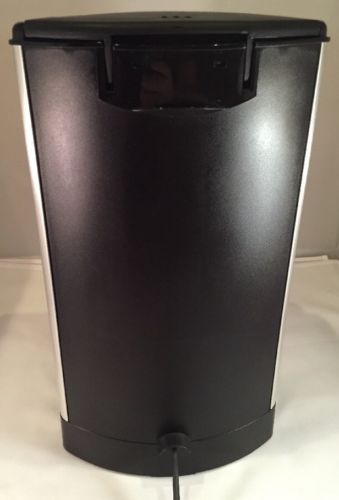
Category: coffee maker